Planetshakers

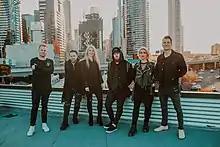
The Planetshakers band

In 2002, the album "Open Up the Gates", was nominated for Dove Award "Worship Album of the Year".